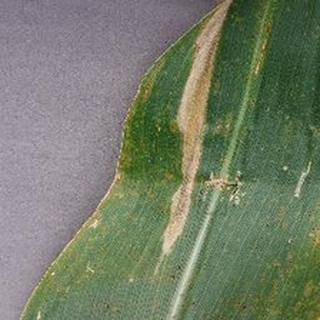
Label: corn_northern_leaf_blight